Canary Wharf railway station

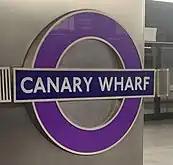
Elizabeth line roundel at Canary Wharf

All services at Canary Wharf are operated by the Elizabeth line using EMUs.